Confuciusornis

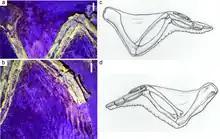
Patagium impressions of "Confuciusornis" (a, b) compared to the patagium of a chicken (c, d)

The pelvis was connected to a sacrum formed by seven sacral vertebrae. The pubis was strongly pointing backwards. The left and right ischia were not fused. The femur was straight; the tibia only slightly longer. The metatarsals of the foot were relatively short and fused to each other and to the lower ankle bones, forming a tarsometatarsus. A rudimentary fifth metatarsal is present. The first metatarsal was attached to the lower shaft of the second and supported a first toe or hallux, pointing to the back. The formula of the toe phalanges was 2-3-4-5-0. The proportions of the toes suggest that they were used for both walking and perching, while the large claws of the thumb and third finger were probably used for climbing.